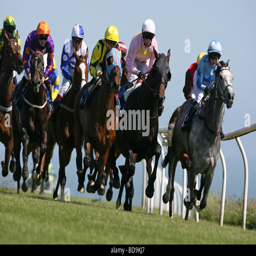
jockeys and horses in action during a horse race